G. Venkatasubbiah

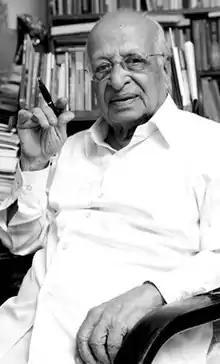

Ganjam Venkatasubbiah (23 August 1913 – 19 April 2021), also known as G. V., was a Kannada writer, grammarian, editor, lexicographer, and critic who compiled over eight dictionaries, authored four seminal works on dictionary science in Kannada, edited over sixty books, and published several papers. Recipient of the Kannada Sahitya Akademi Award and the Pampa Award, Venkatasubbiah's contribution to the world of Kannada Lexicography is vast. His work "Igo Kannada" is a socio-linguistic dictionary which encompasses an eclectic mix of Kannada phrases, usages, idioms, and serves as a reference for linguists and sociologists alike.